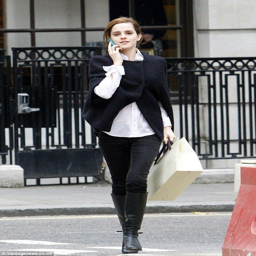
i have a similar cape !